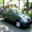
Label: automobile